IBM

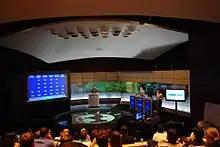
Employees demonstrating IBM Watson capabilities in a Jeopardy! exhibition match on campus, 2011

IBM is nicknamed "Big Blue" partly because of its blue logo and color scheme, and also in reference to its former "de facto" dress code of white shirts with blue suits. The company logo has undergone several changes over the years, with its current "8-bar" logo designed in 1972 by graphic designer Paul Rand. It was a general replacement for a 13-bar logo, since period photocopiers did not render narrow (as opposed to tall) stripes well. Aside from the logo, IBM used Helvetica as a corporate typeface for 50 years, until it was replaced in 2017 by the custom-designed IBM Plex.